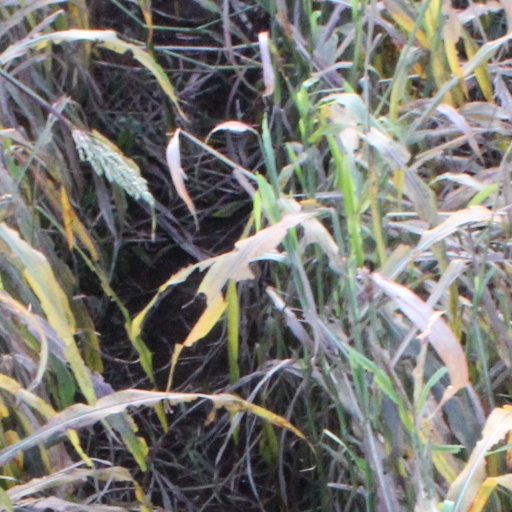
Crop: sorghum